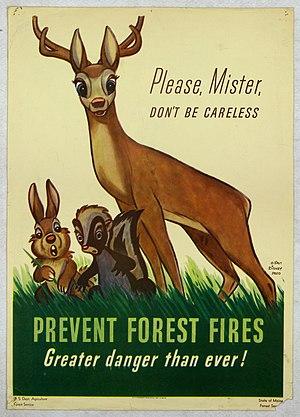
Bambi est le sixième long-métrage d'animation et le cinquième « Classique d'animation » des studios Disney, sorti en 1942. Ce film est l'adaptation du roman Bambi, Eine Lebensgeschichte aus dem Walde de Felix Salten, paru en 1923.